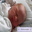
Label: baby